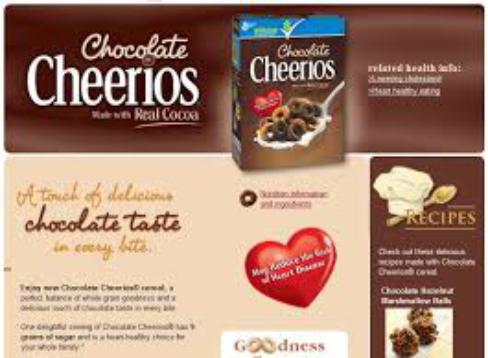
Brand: Chocolate Cheerios
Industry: Food